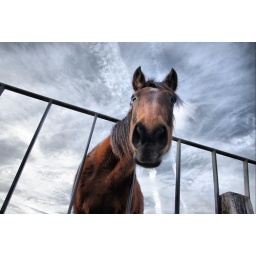
One of the horses at the Hanauerhof near Rockenhausen, where my son and daughter go for riding lessons.